Marise Payne

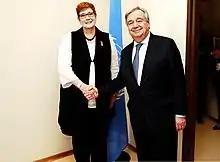
Payne with UN Secretary-General António Guterres in February 2019

Malcolm Turnbull was replaced by Scott Morrison as Liberal leader and prime minister on 24 August 2018. Foreign minister Julie Bishop, an unsuccessful candidate for the Liberal leadership, announced her resignation from cabinet on 26 August. Morrison subsequently announced that Payne would succeed Bishop as Minister for Foreign Affairs in the new government. She was sworn in on 28 August, becoming Australia's second female foreign minister.